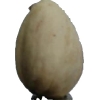
Label: pistachio